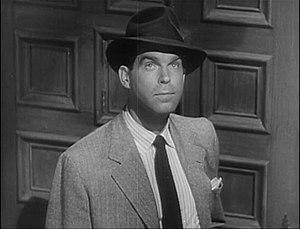
Assurance sur la mort est un film américain réalisé par Billy Wilder, sorti en 1944.